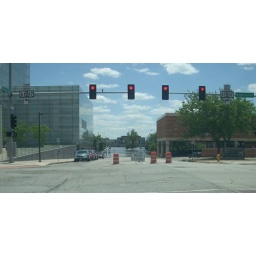
high water has the road closed in Davenport, IA